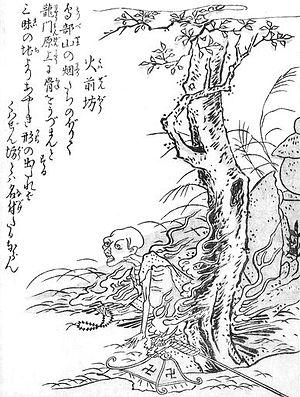
Konjaku hyakki shūi est le troisième livre de l'artiste japonais Toriyama Sekien de la série Gazu Hyakki Yagyō, publié ca. 1781. Ces ouvrages sont des bestiaires surnaturels, collections de fantômes, d'esprits, d'apparitions et de monstres, dont beaucoup proviennent de la littérature, du folklore et d'autres arts japonais. Ces œuvres ont exercé une profonde influence sur l'imagerie yōkai ultérieure au Japon.